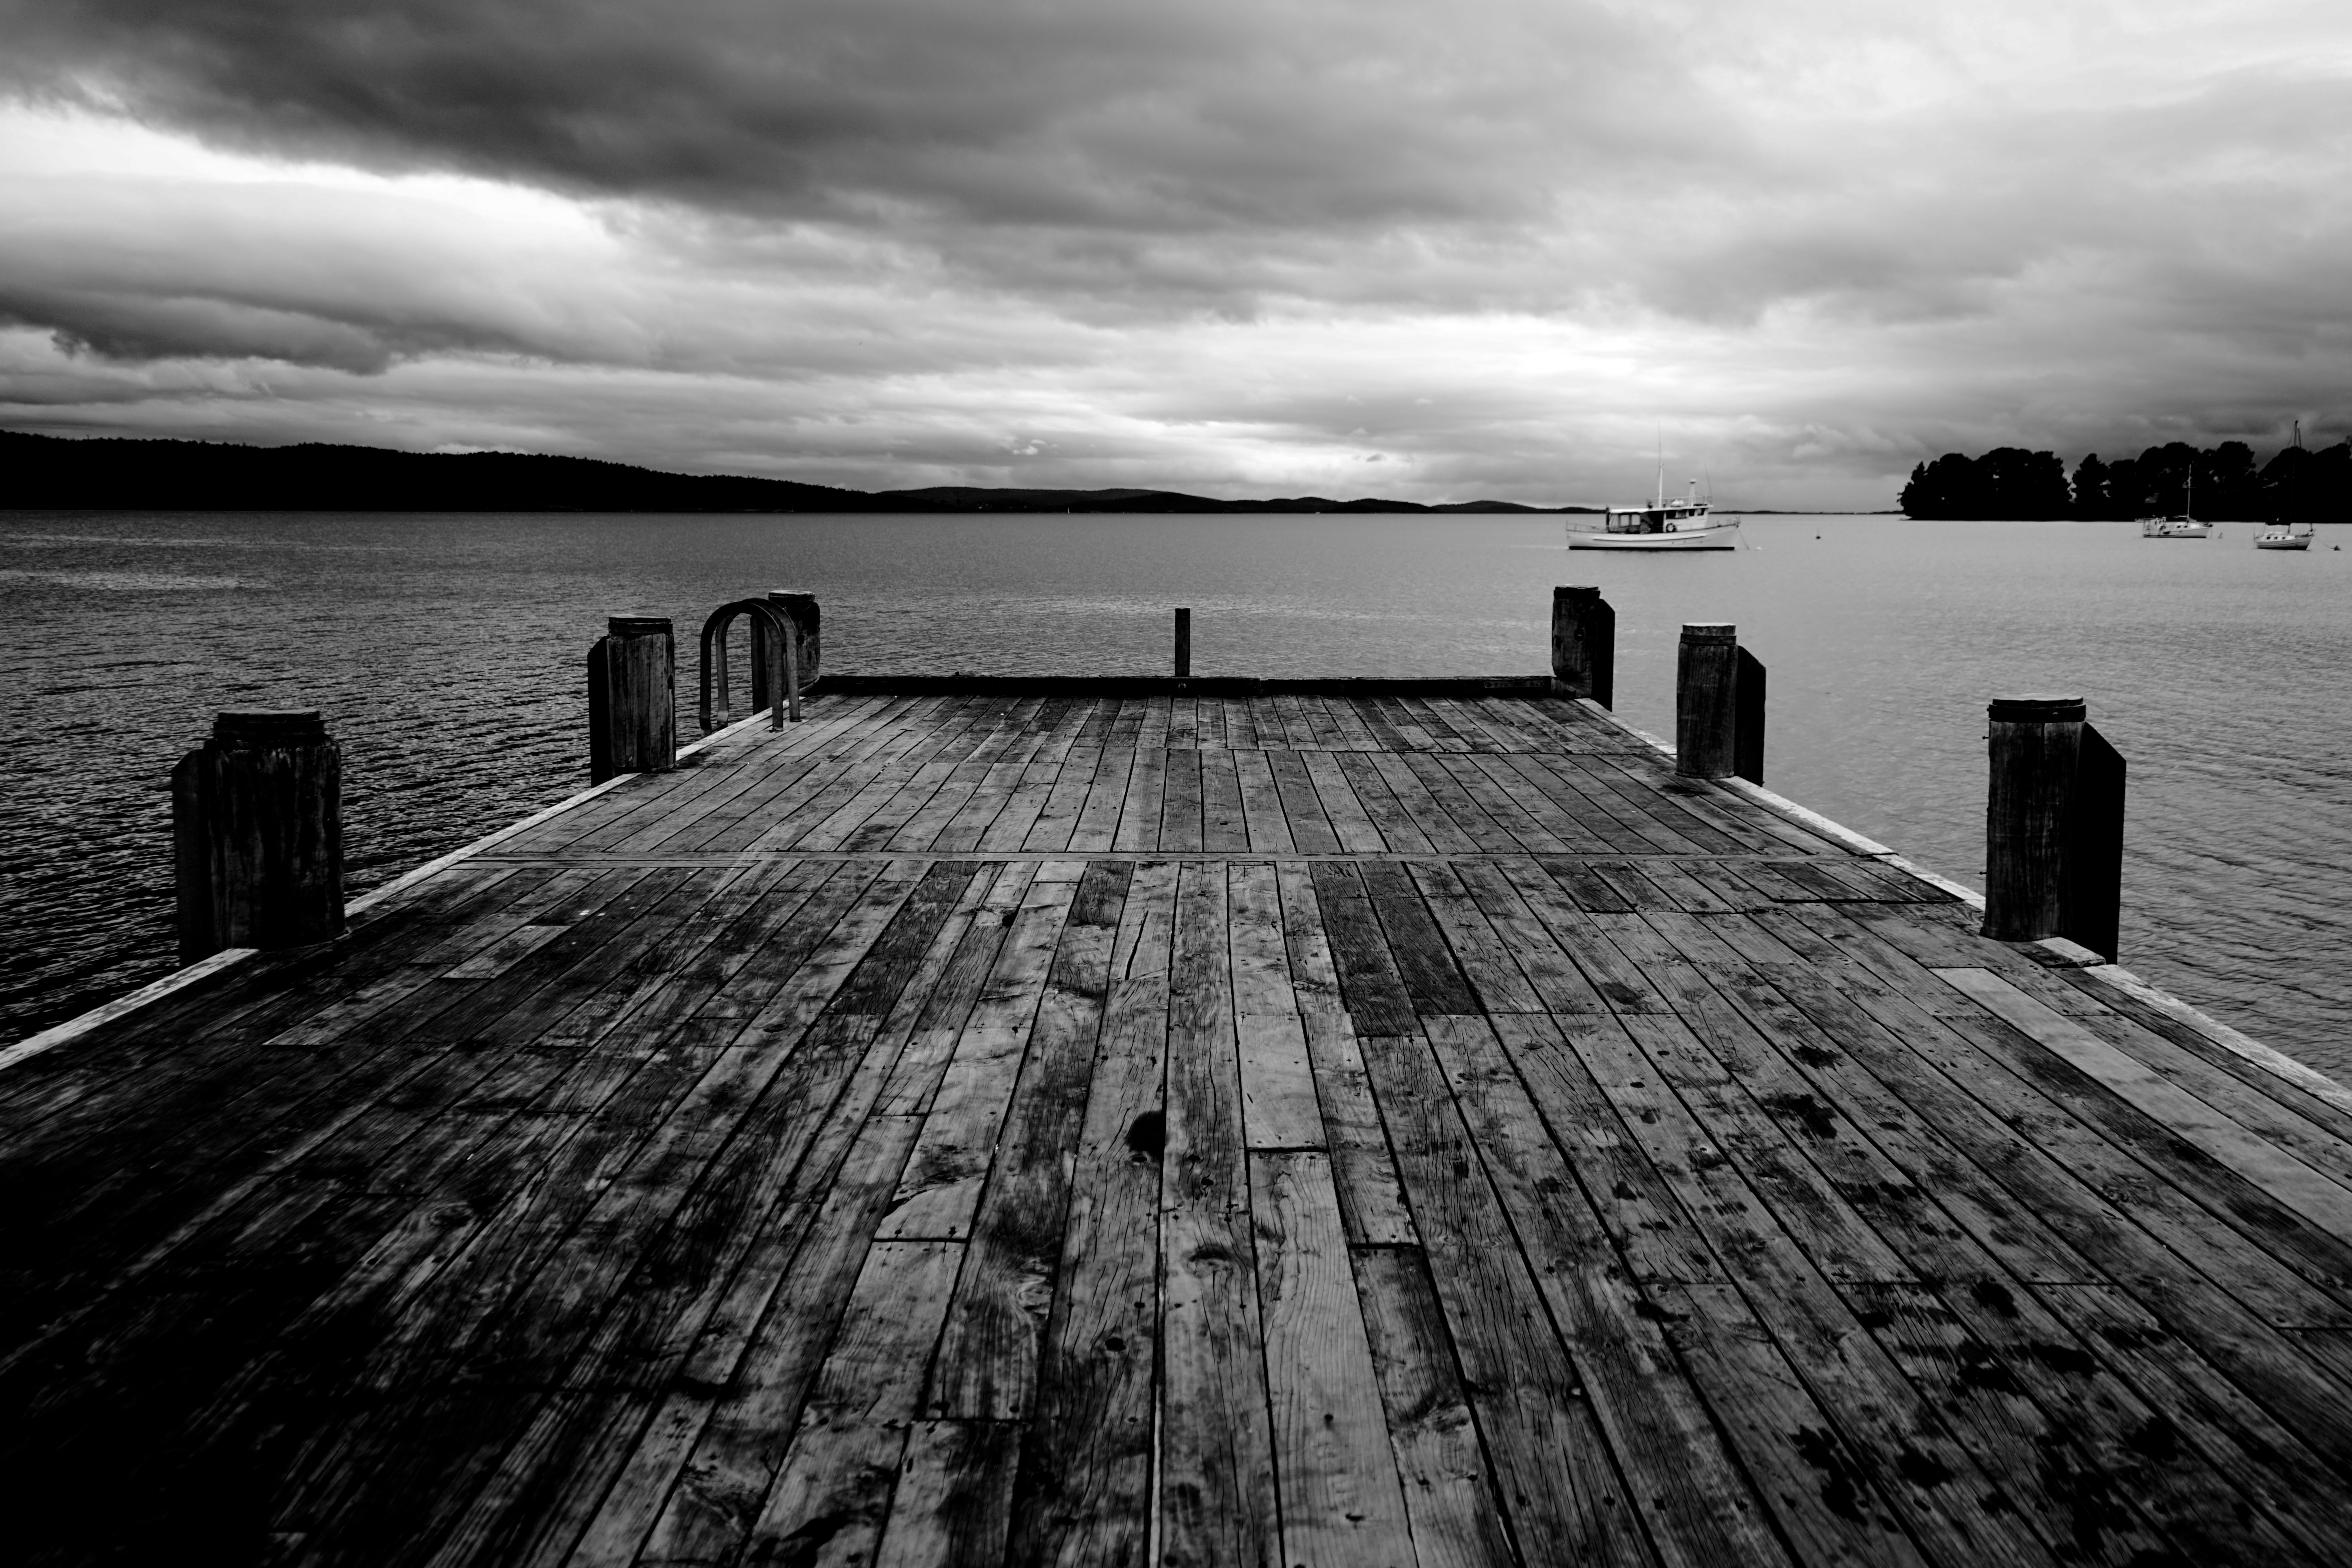
sea, coast, water, rock, ocean, horizon, dock, cloud, black and white, sunset, white, sunlight, shore, wave, pier, dusk, reflection, darkness, overcast, black, jetty, monochrome, boats, monochrome photography